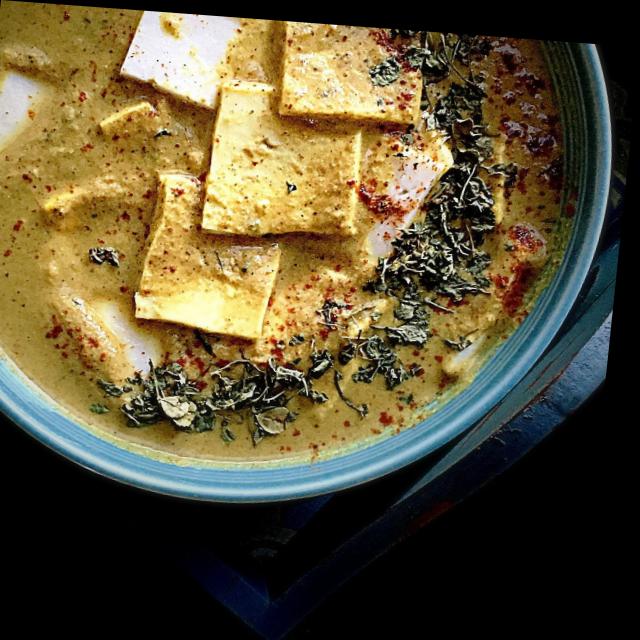
Dish: shahi_paneer